Caricia

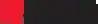
Former logo for Caricia

This channel was programmed by the Hispanic Broadcasting Corporation until it merged with Univision Radio in 2002. Univision Radio programmed the channel until 2004, when channel production turned in-house. In 2004, the channel was removed from the satellite lineup and was only on the DirecTV service. The format before the channel returned to the satellite service was Spanish AC. The channel returned to the satellite service on January 1, 2008. On November 12, 2008, resulting from the Sirius/XM merger, Caricia was removed from the XM lineup.